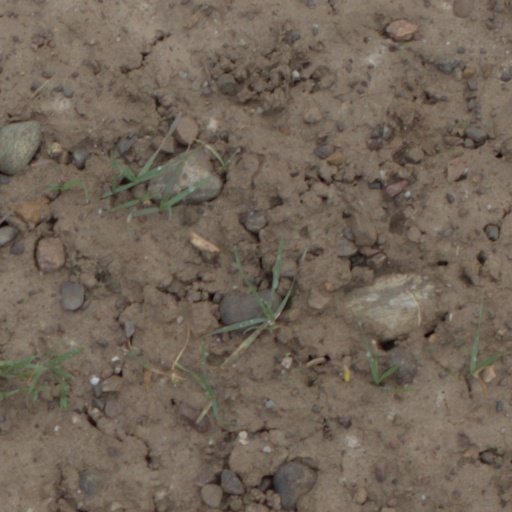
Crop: wheat